Kingston upon Thames

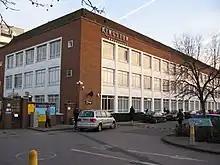
Kingston University main building, Penrhyn Road campus

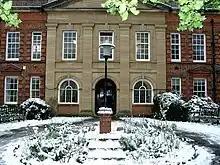
Tiffin School

Kingston has many pubs and restaurants and several public houses in the centre have become restaurants or bars. The more traditional pubs tend to be in the northern part of the town (Canbury) and include The Canbury Arms, Park Tavern, The Wych Elm and Willoughby Arms. Further south are found the Druid's Head, the Spring Grove, The Cricketers, The Albion Tavern, The Duke of Buckingham, and several small local pubs around Fairfield. The Druid's Head is notable as one of the first taverns to make syllabub, the famous dessert, in the 18th century. There are several Chinese, Indian, Thai and Italian restaurants.